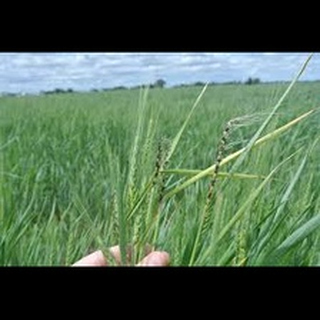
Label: wheat_smut